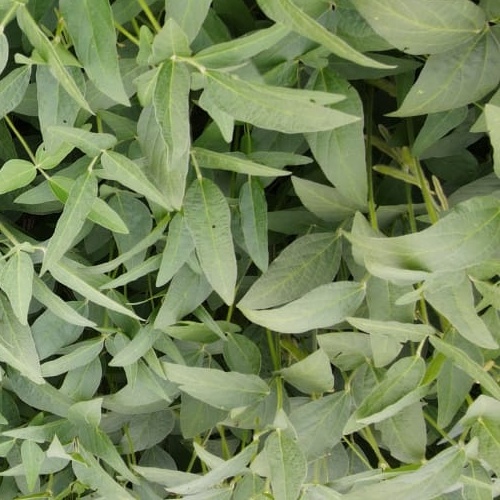
Label: Diabrotica_speciosa